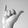
ASL letter: Y